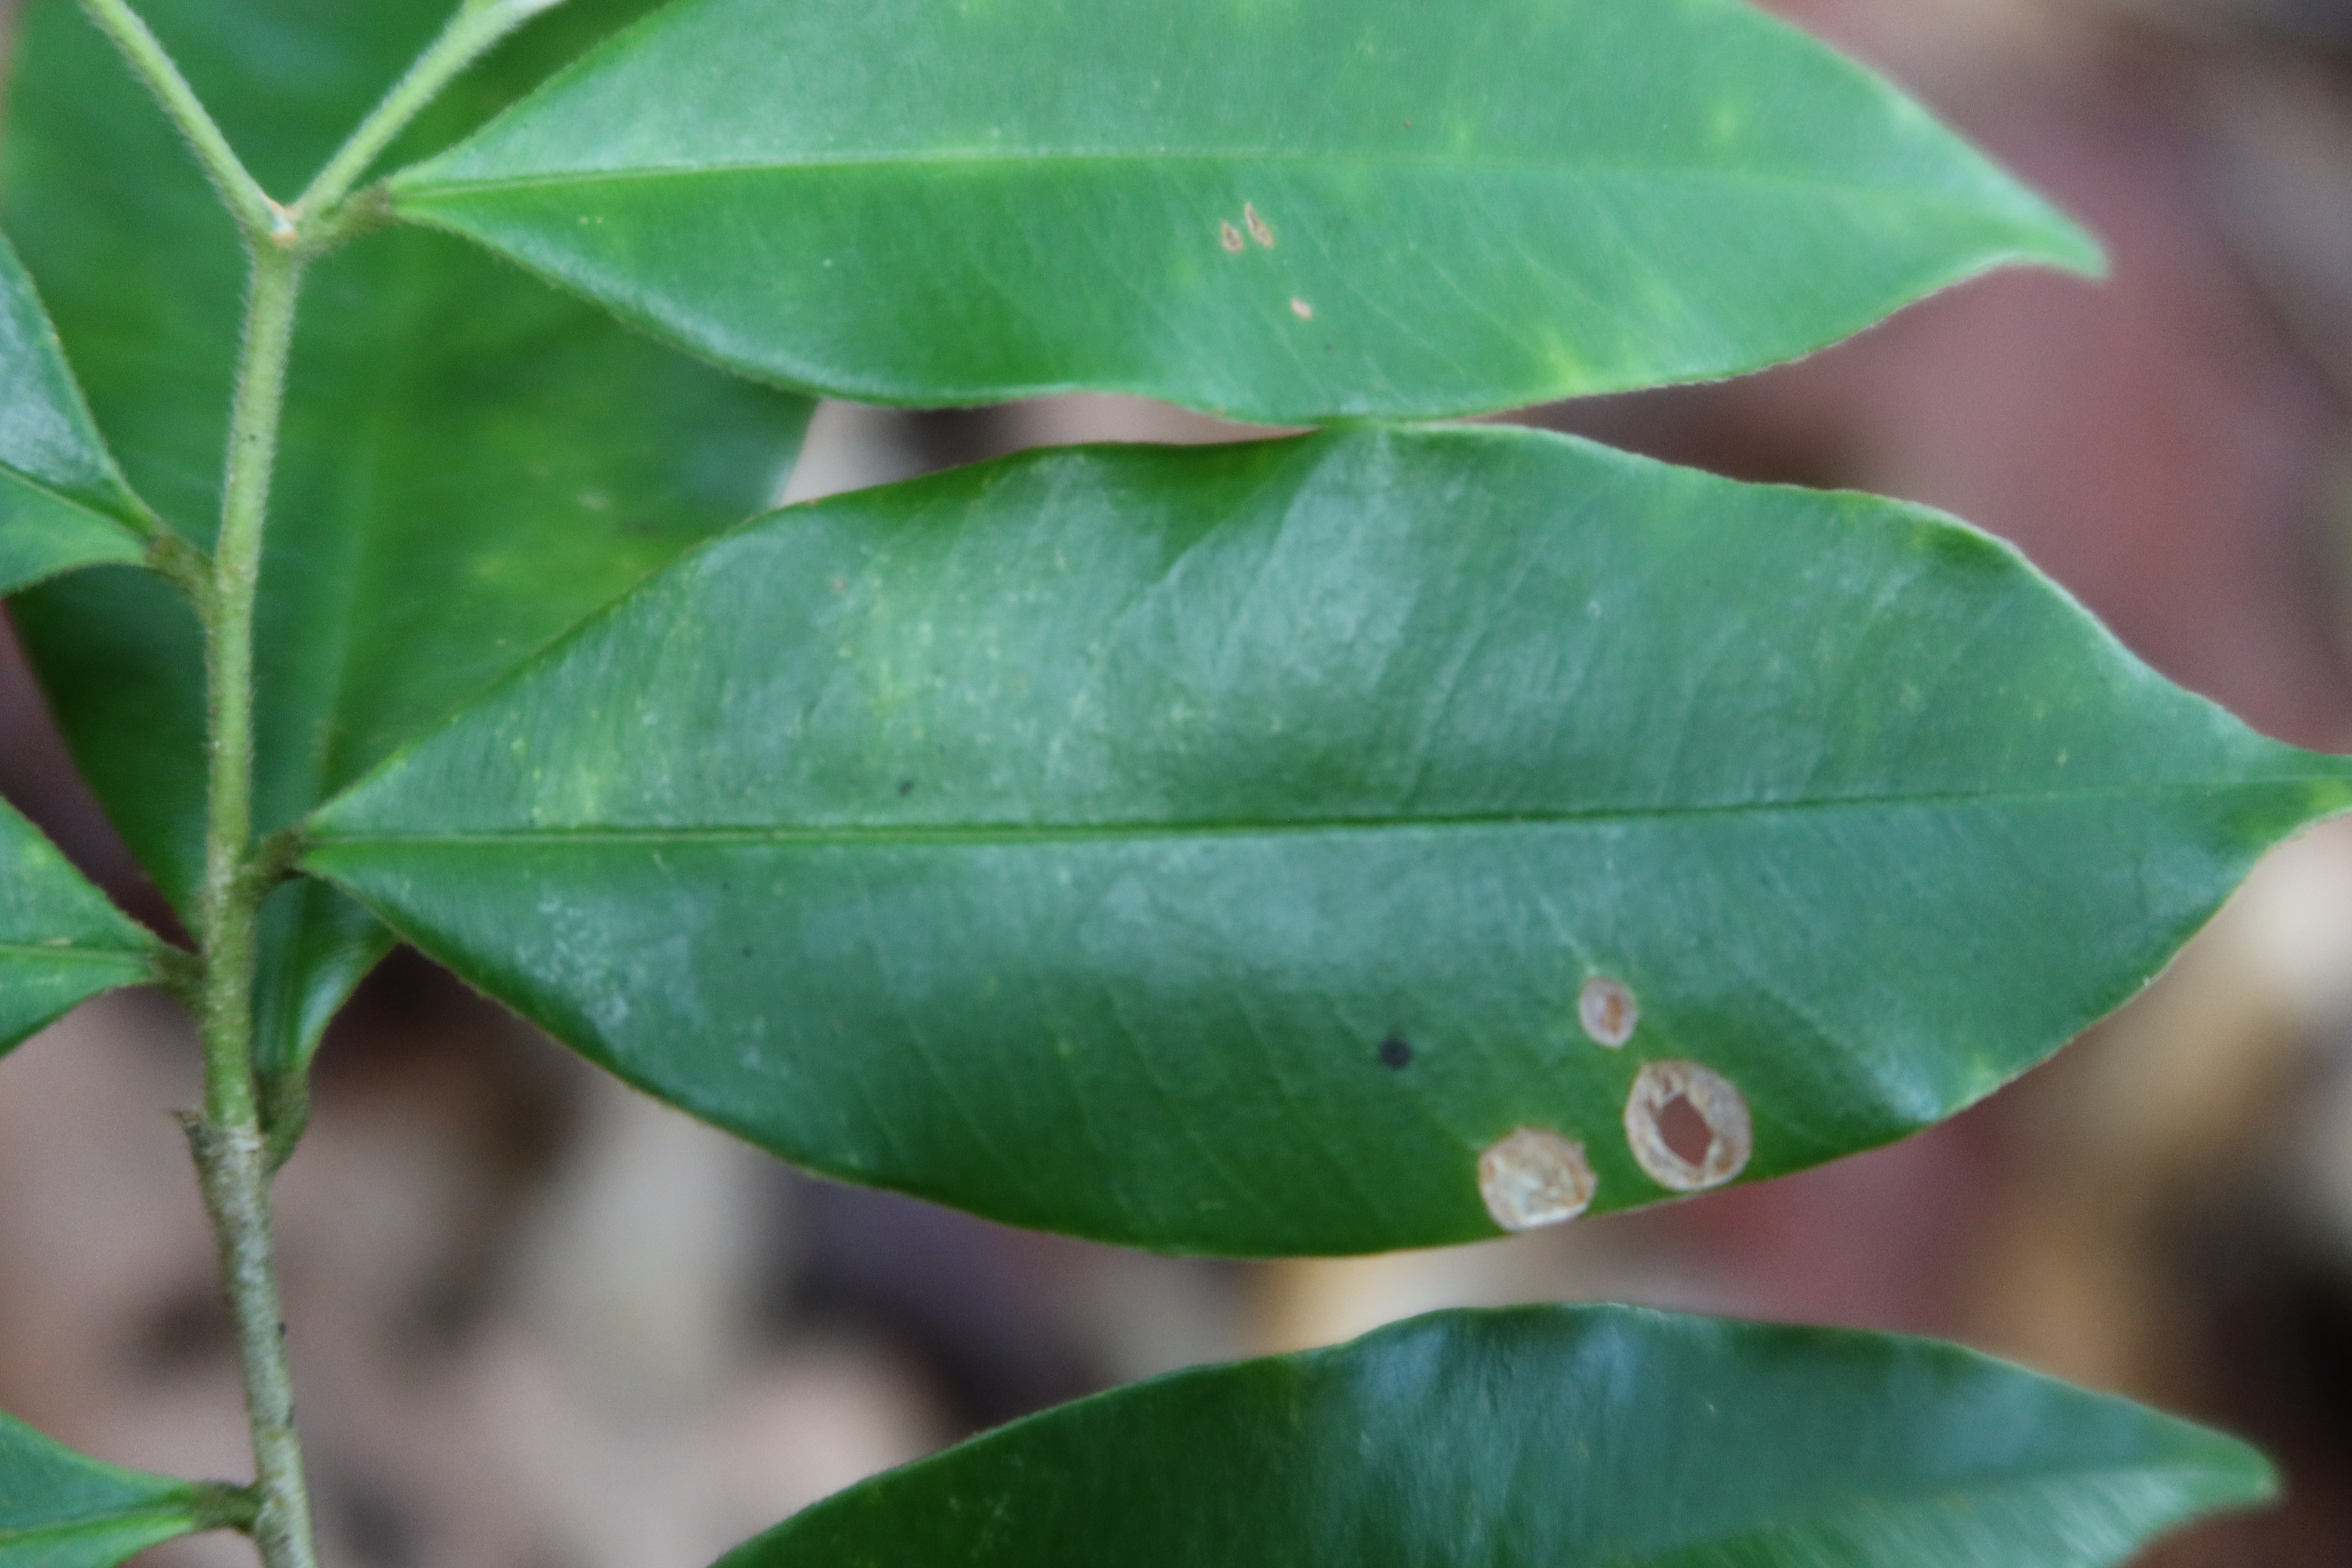
Label: Brown spots